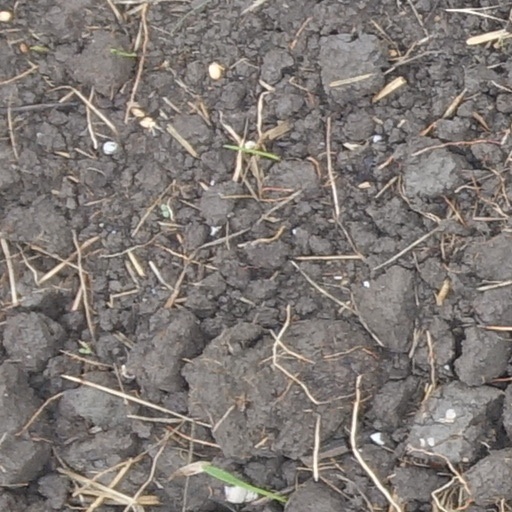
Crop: wheat